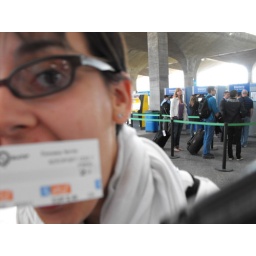
Jenna is eating her train pass; I hear French transit paper is high in fiber